Aston Martin DBRS9

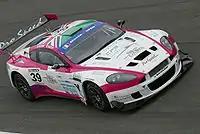
An Aston Martin DBRS9

The DBRS9 features several modifications to the standard DB9. With developments including a full race specification roll-cage and a tuned version of the 5.9-litre V12 engine to bring output up to and . Other modifications include carbon fiber body panels (excluding roof), polycarbonate side and rear windows and a stripped out interior in order to drop weight by . These enhancements bring the DBRS9's power output up to 430 bhp/tonne. The DBRS9 has a 0 to time of 3.4 seconds and a top speed of .